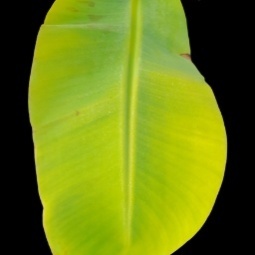
Label: Sulphur